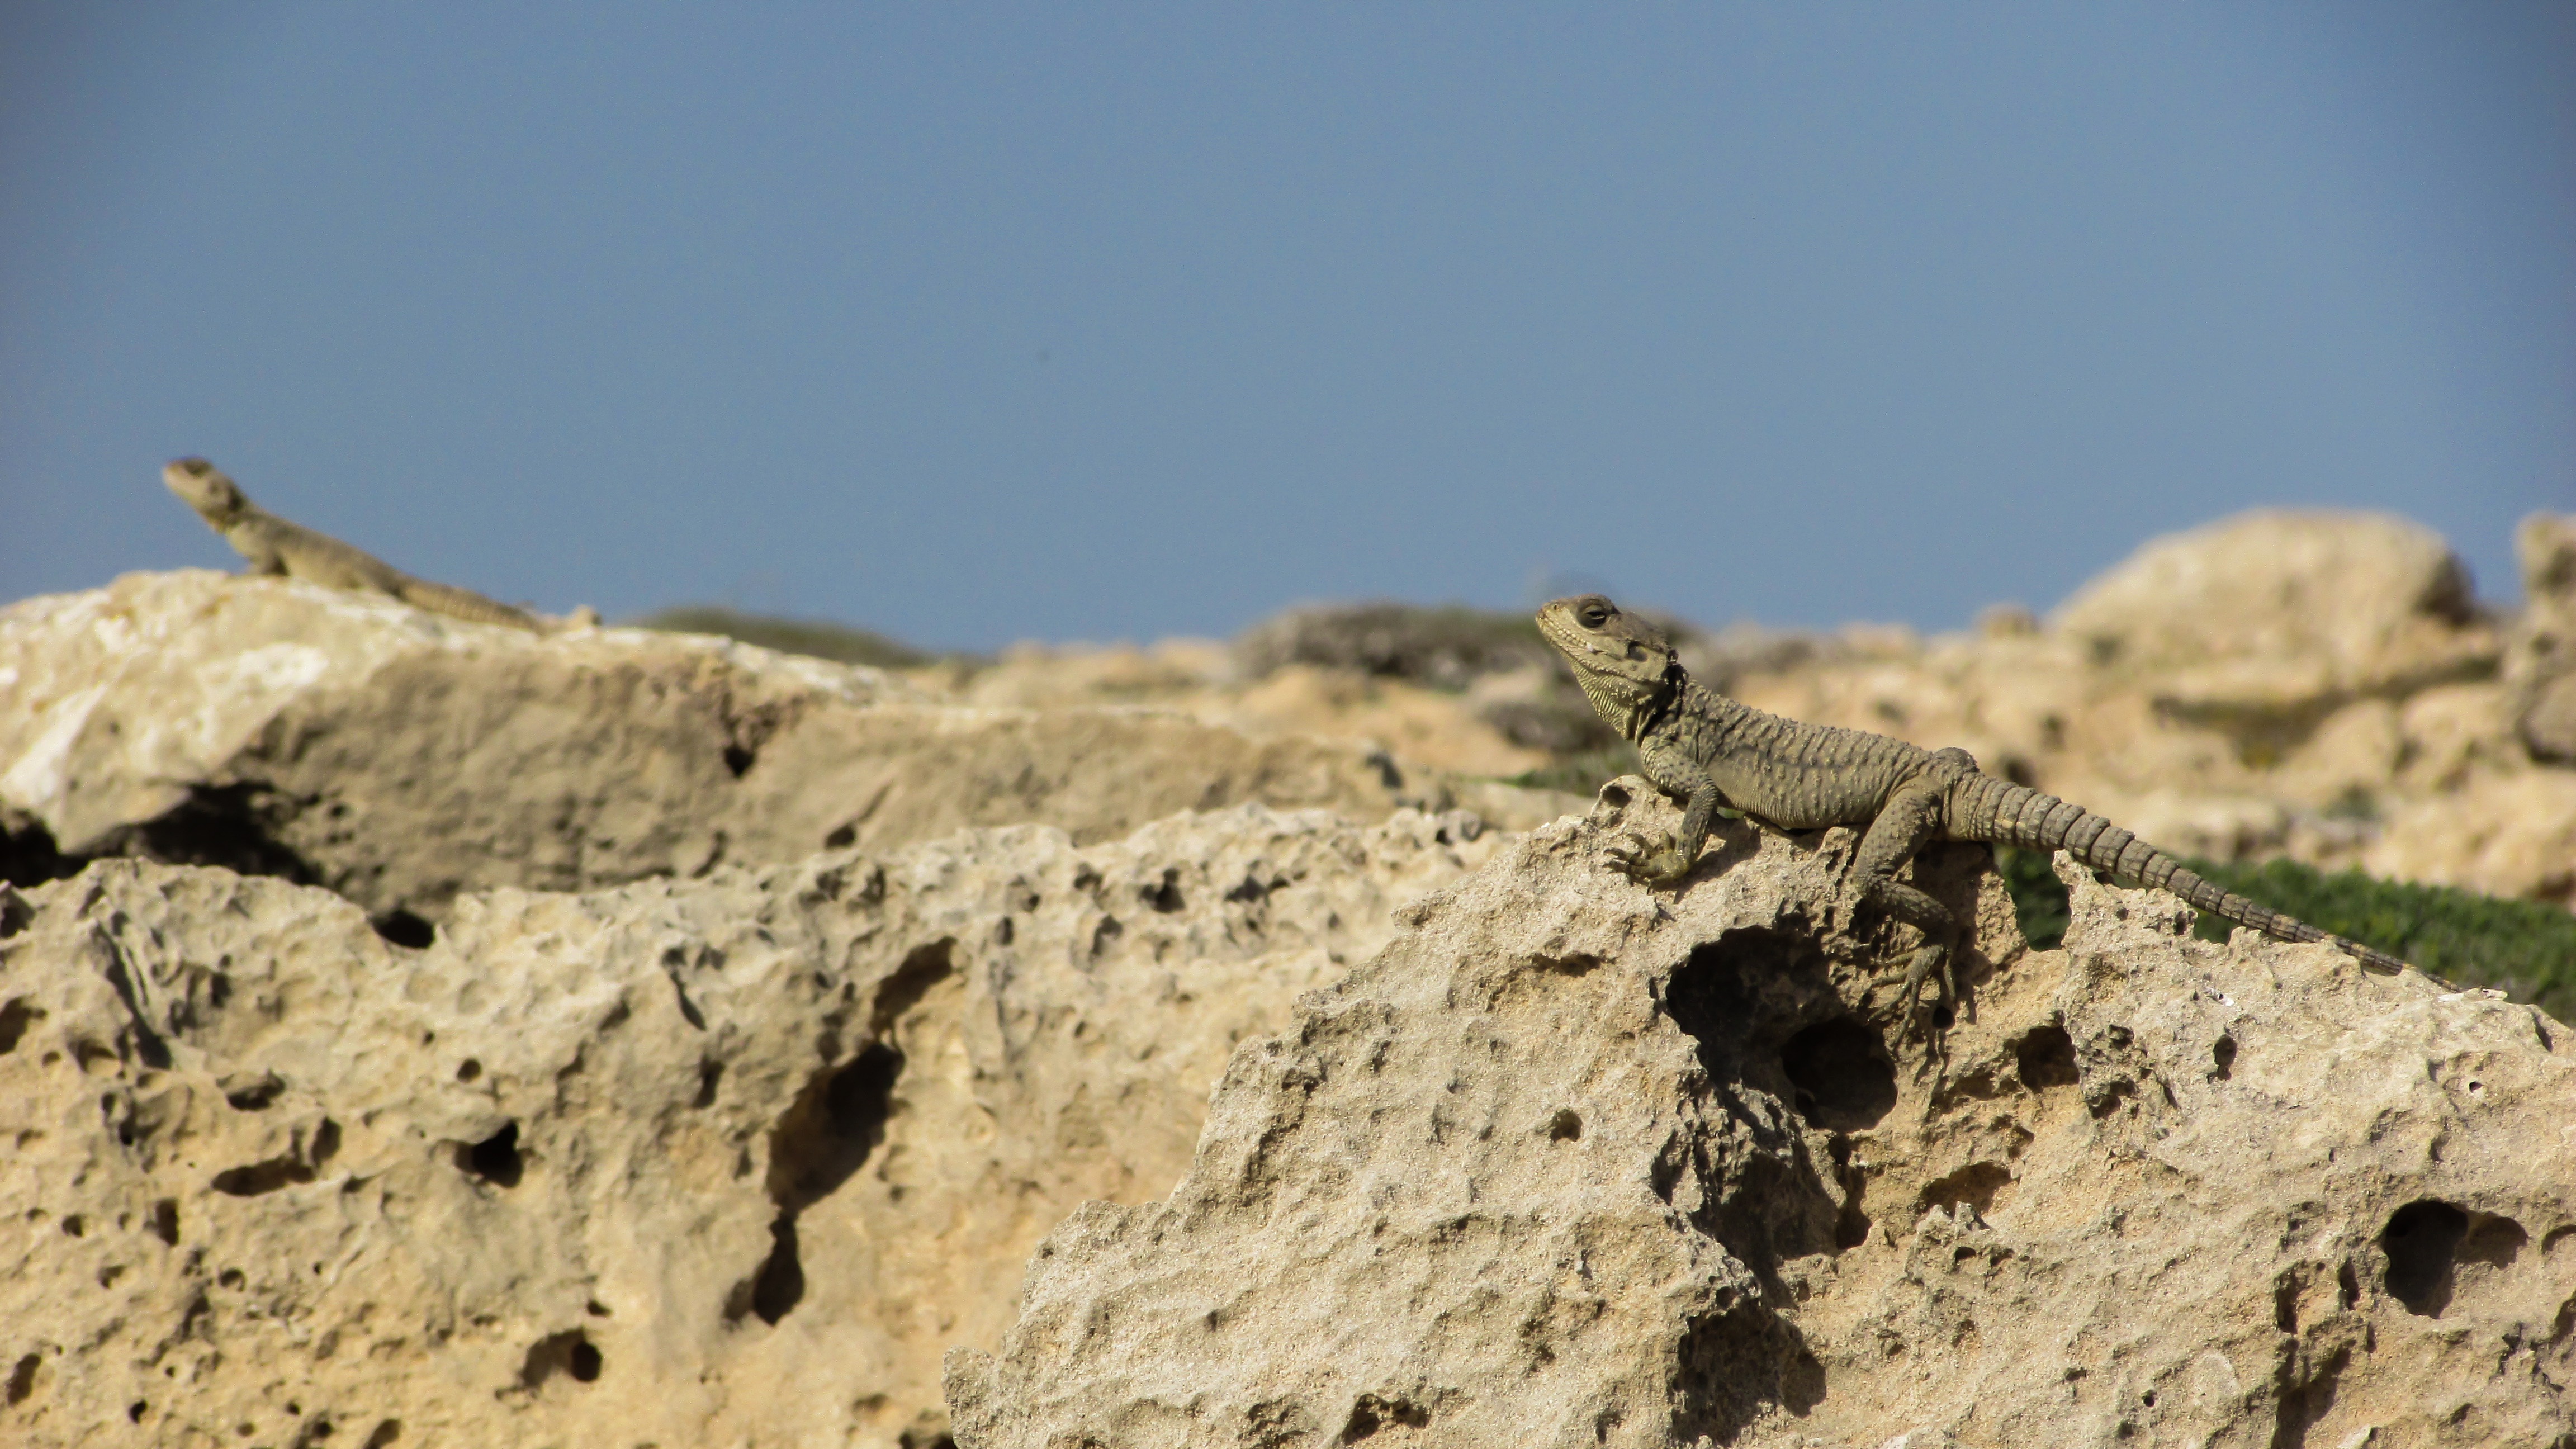
nature, rock, animal, wildlife, soil, reptile, fauna, lizard, geology, herpetology, adaptation, species, cyprus, kurkutas